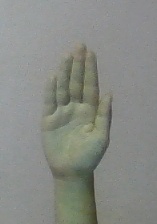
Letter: seen